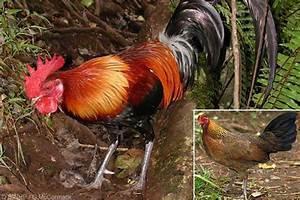
chicken